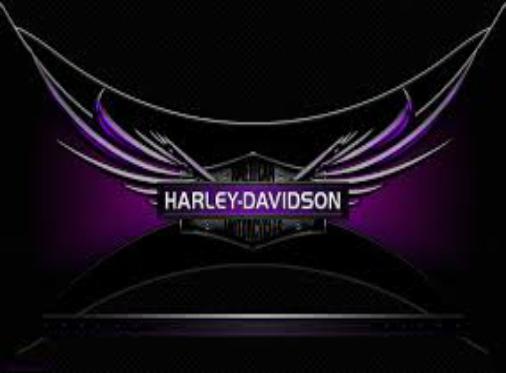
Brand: Harley-Davidson
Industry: Leisure